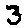
Label: 3